Dundas, Queensland

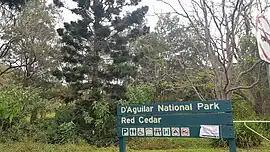
Red Cedar Park, 2023

Dundas is a rural locality in the Somerset Region, Queensland, Australia. In the , Dundas had a population of 58 people.